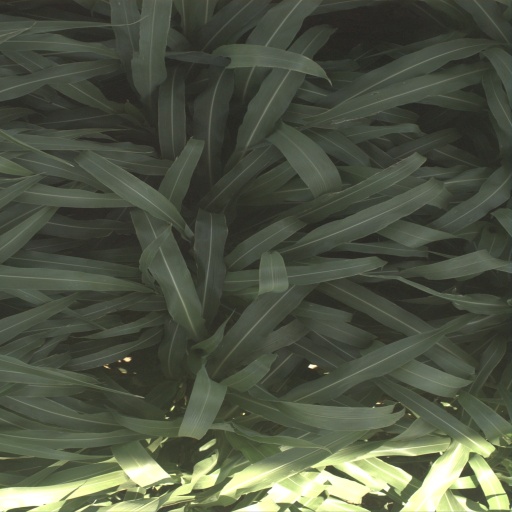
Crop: sorghum